Le Petit Journal (newspaper)

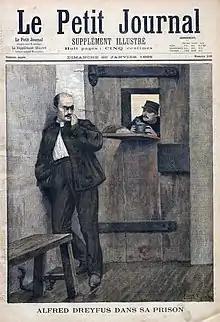
Dreyfus in prison; 20 January 1895

By 1900, the paper's growth was slowing considerably. Many of its readers had gone over to "Le Petit Parisien" because that paper had avoided taking sides in the Dreyfus Affair, whereas , the Journal's editor, was staunchly Anti-Dreyfus. Soon after, "Le Petit Parisien" became France's best-selling newspaper. By 1914, the Journal's printing run had decreased to 850,000. By 1919, it had fallen to 400,000.